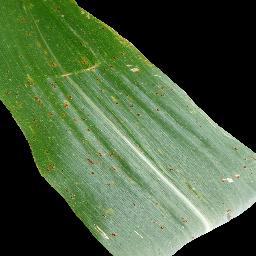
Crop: corn
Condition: (maize)_common_rust